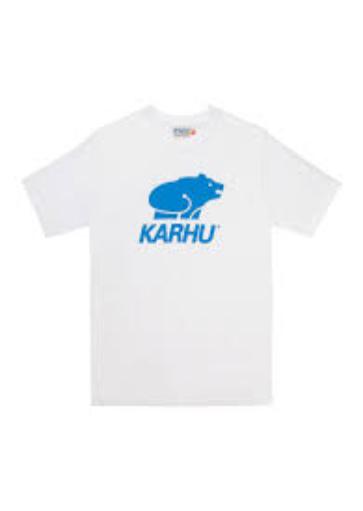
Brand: Karhu
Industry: Clothes